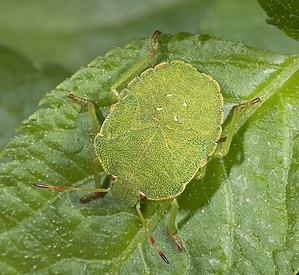
La punaise verte est une espèce européenne d'insectes hétéroptères, une punaise malodorante de la famille des Pentatomidae.
Palomena est un genre d'insectes hémiptères du sous-ordre des hétéroptères, de la famille des Pentatomidae, sous-famille des Pentatominae, et de la tribu des Carpocorini.
Galerie d'identification visuelle des Pentatomidae
Liste des ravageurs des plantes cultivées par type de culture